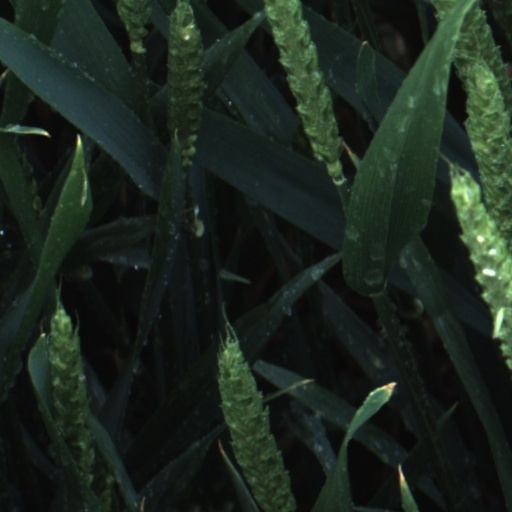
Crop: wheat